Ezio Barbieri

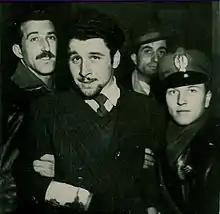
The bandit Ezio Barbieri captured by Italian police

Born and raised in Pietro Borsieri street in Milan, at the Isola, once known to be populated by exponents of ligera, the traditional Milanese underworld, Ezio Barbieri is known for being a famous robber of the immediate post-war period, the head of the "band of the black Aprilia".